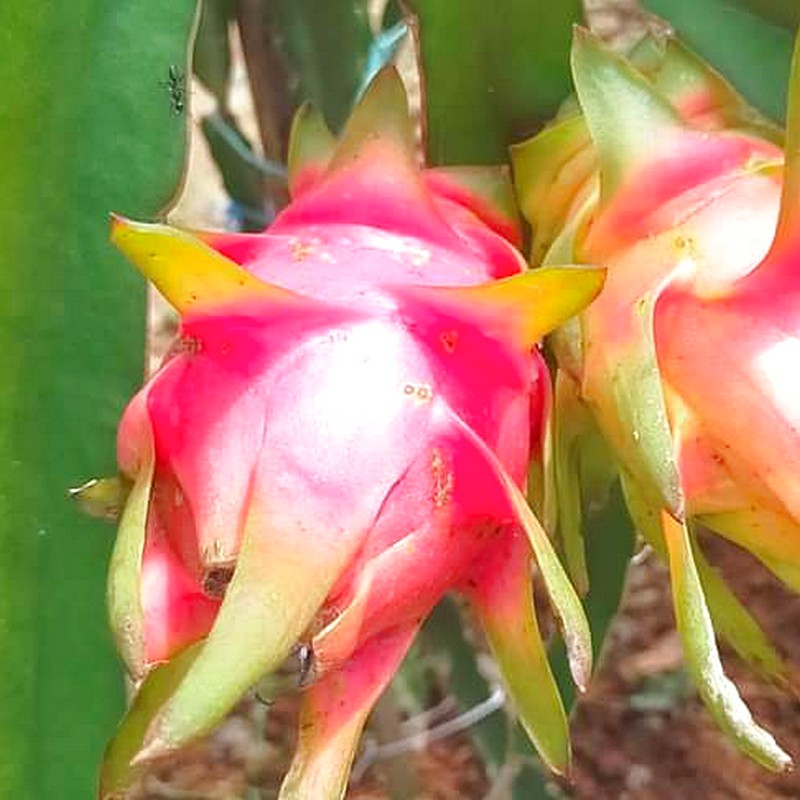
Label: Fresh Dragon Fruit